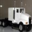
Label: truck